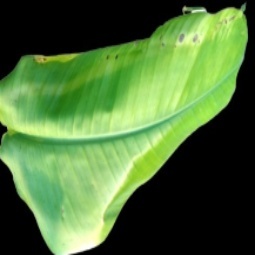
Label: Zinc